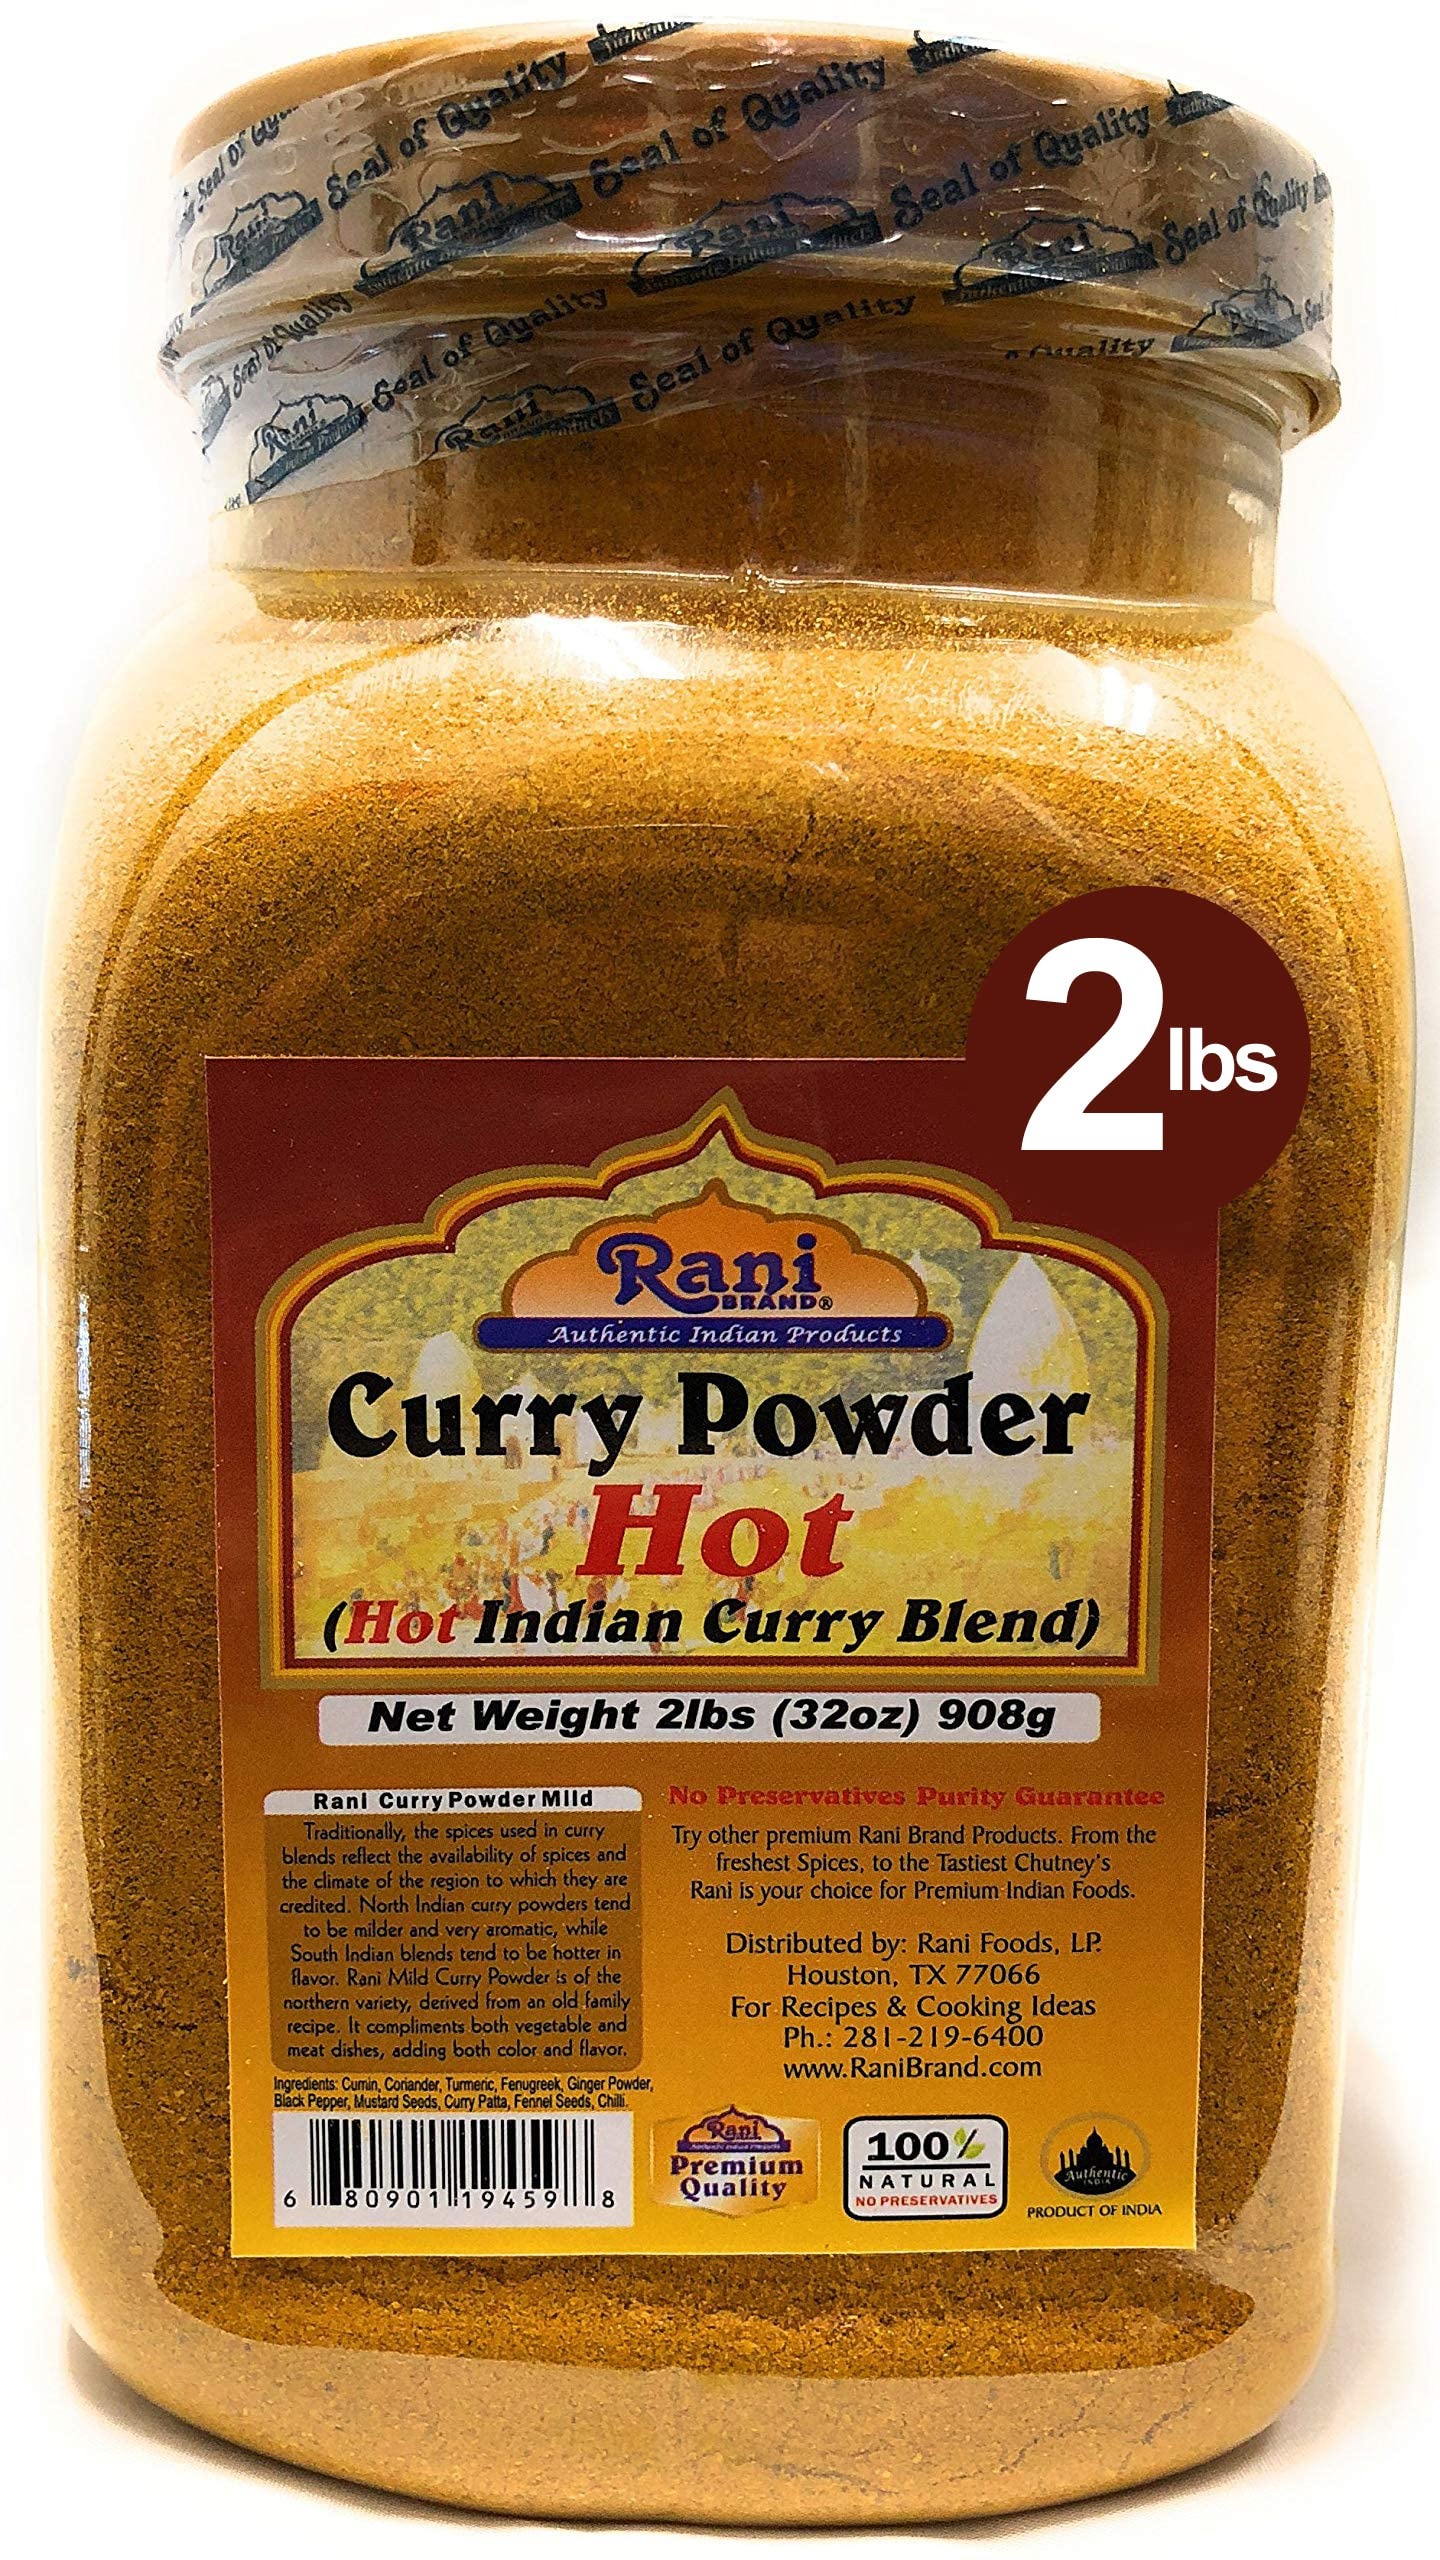
Item Name: Rani Curry Powder Hot (11-Spice Authentic Indian Blend) 32oz (2lbs) 908g PET Jar ~ All Natural | Salt-Free | Vegan | No Colors | Gluten Friendly | NON-GMO | Indian Origin
Bullet Point 1: You'll LOVE our Hot! Curry Powder by Rani Brand--Here's Why:
Bullet Point 2: ❤️️No SALT, No MSG, 100% Natural (No Preservatives), Gluten Friendly, Vegan, NON-GMO…No non-sense!
Bullet Point 3: ❤️️Great Flavor comes from an Authentic 11-Spice Curry Blend (unlike many others who use only 5-6 spices to keep costs down, not to mention flavor!) Packed in a no barrier Plastic Jar, let us tell you how important that is when using this, potent of all Indian Spices!
Bullet Point 4: ❤️️Rani is a family owned USA based company selling spices for over 40 years, buy with confidence!
Bullet Point 5: ❤️️NO FILLERS in any Rani Brand Spices (fillers are commonly used in spices to make them free flowing or lessen the costs of production) usually sodium or like product. Net Wt. 32oz (2lbs) 908g, Authentic Indian Product.
Product Description: <p><b>Rani Curry Powder Hot</b> Traditionally, the spices used in curry blends reflect the availability of spices and the climate of the region to which they are credited. North Indian curry powders tend to be milder and very aromatic, while South Indian blends tend to be hotter in flavor. Rani Hot Curry Powder is of the southern variety, derived from an old family recipe. It compliments both vegetable and meat dishes, adding both color and flavor. </p> Product Type: Curry Powder Blend <br> <br> Product of India <br> Ingredients:Coriander, Turmeric, Cumin, Fenugreek, Ginger, Black Pepper, Mustard Seeds, Curry Leaves (Patta), Chili, Fennel, Garlic, Capsicum Oil <p></p>
Value: 32.0
Unit: Ounce

Price: 22.99